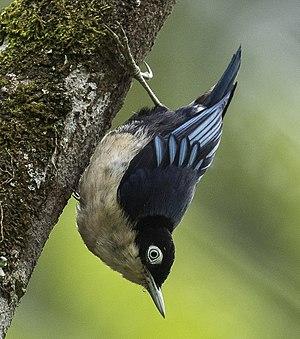
Le jardin botanique de Cibodas est un jardin botanique se situant sur les pentes du mont Gede, en Java occidental. Il est géré par l'Institut indonésien des sciences. Selon le Guide Michelin, il « contraste avec l'exubérance de la forêt alentour, partie intégrante du parc national du Gede Pangrango ».